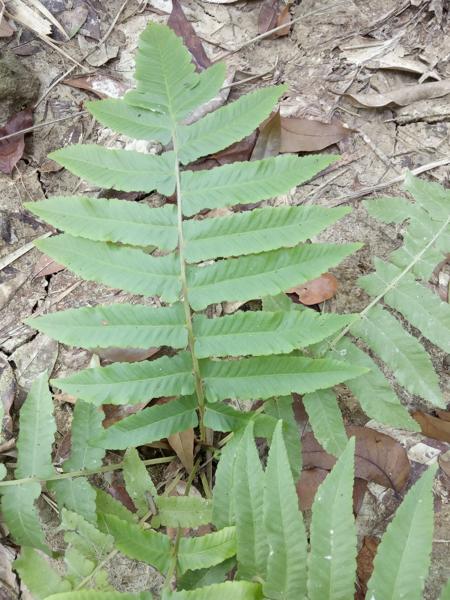
Weed species: Pteris vittata